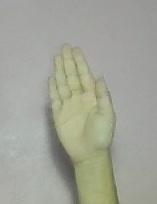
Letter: seen